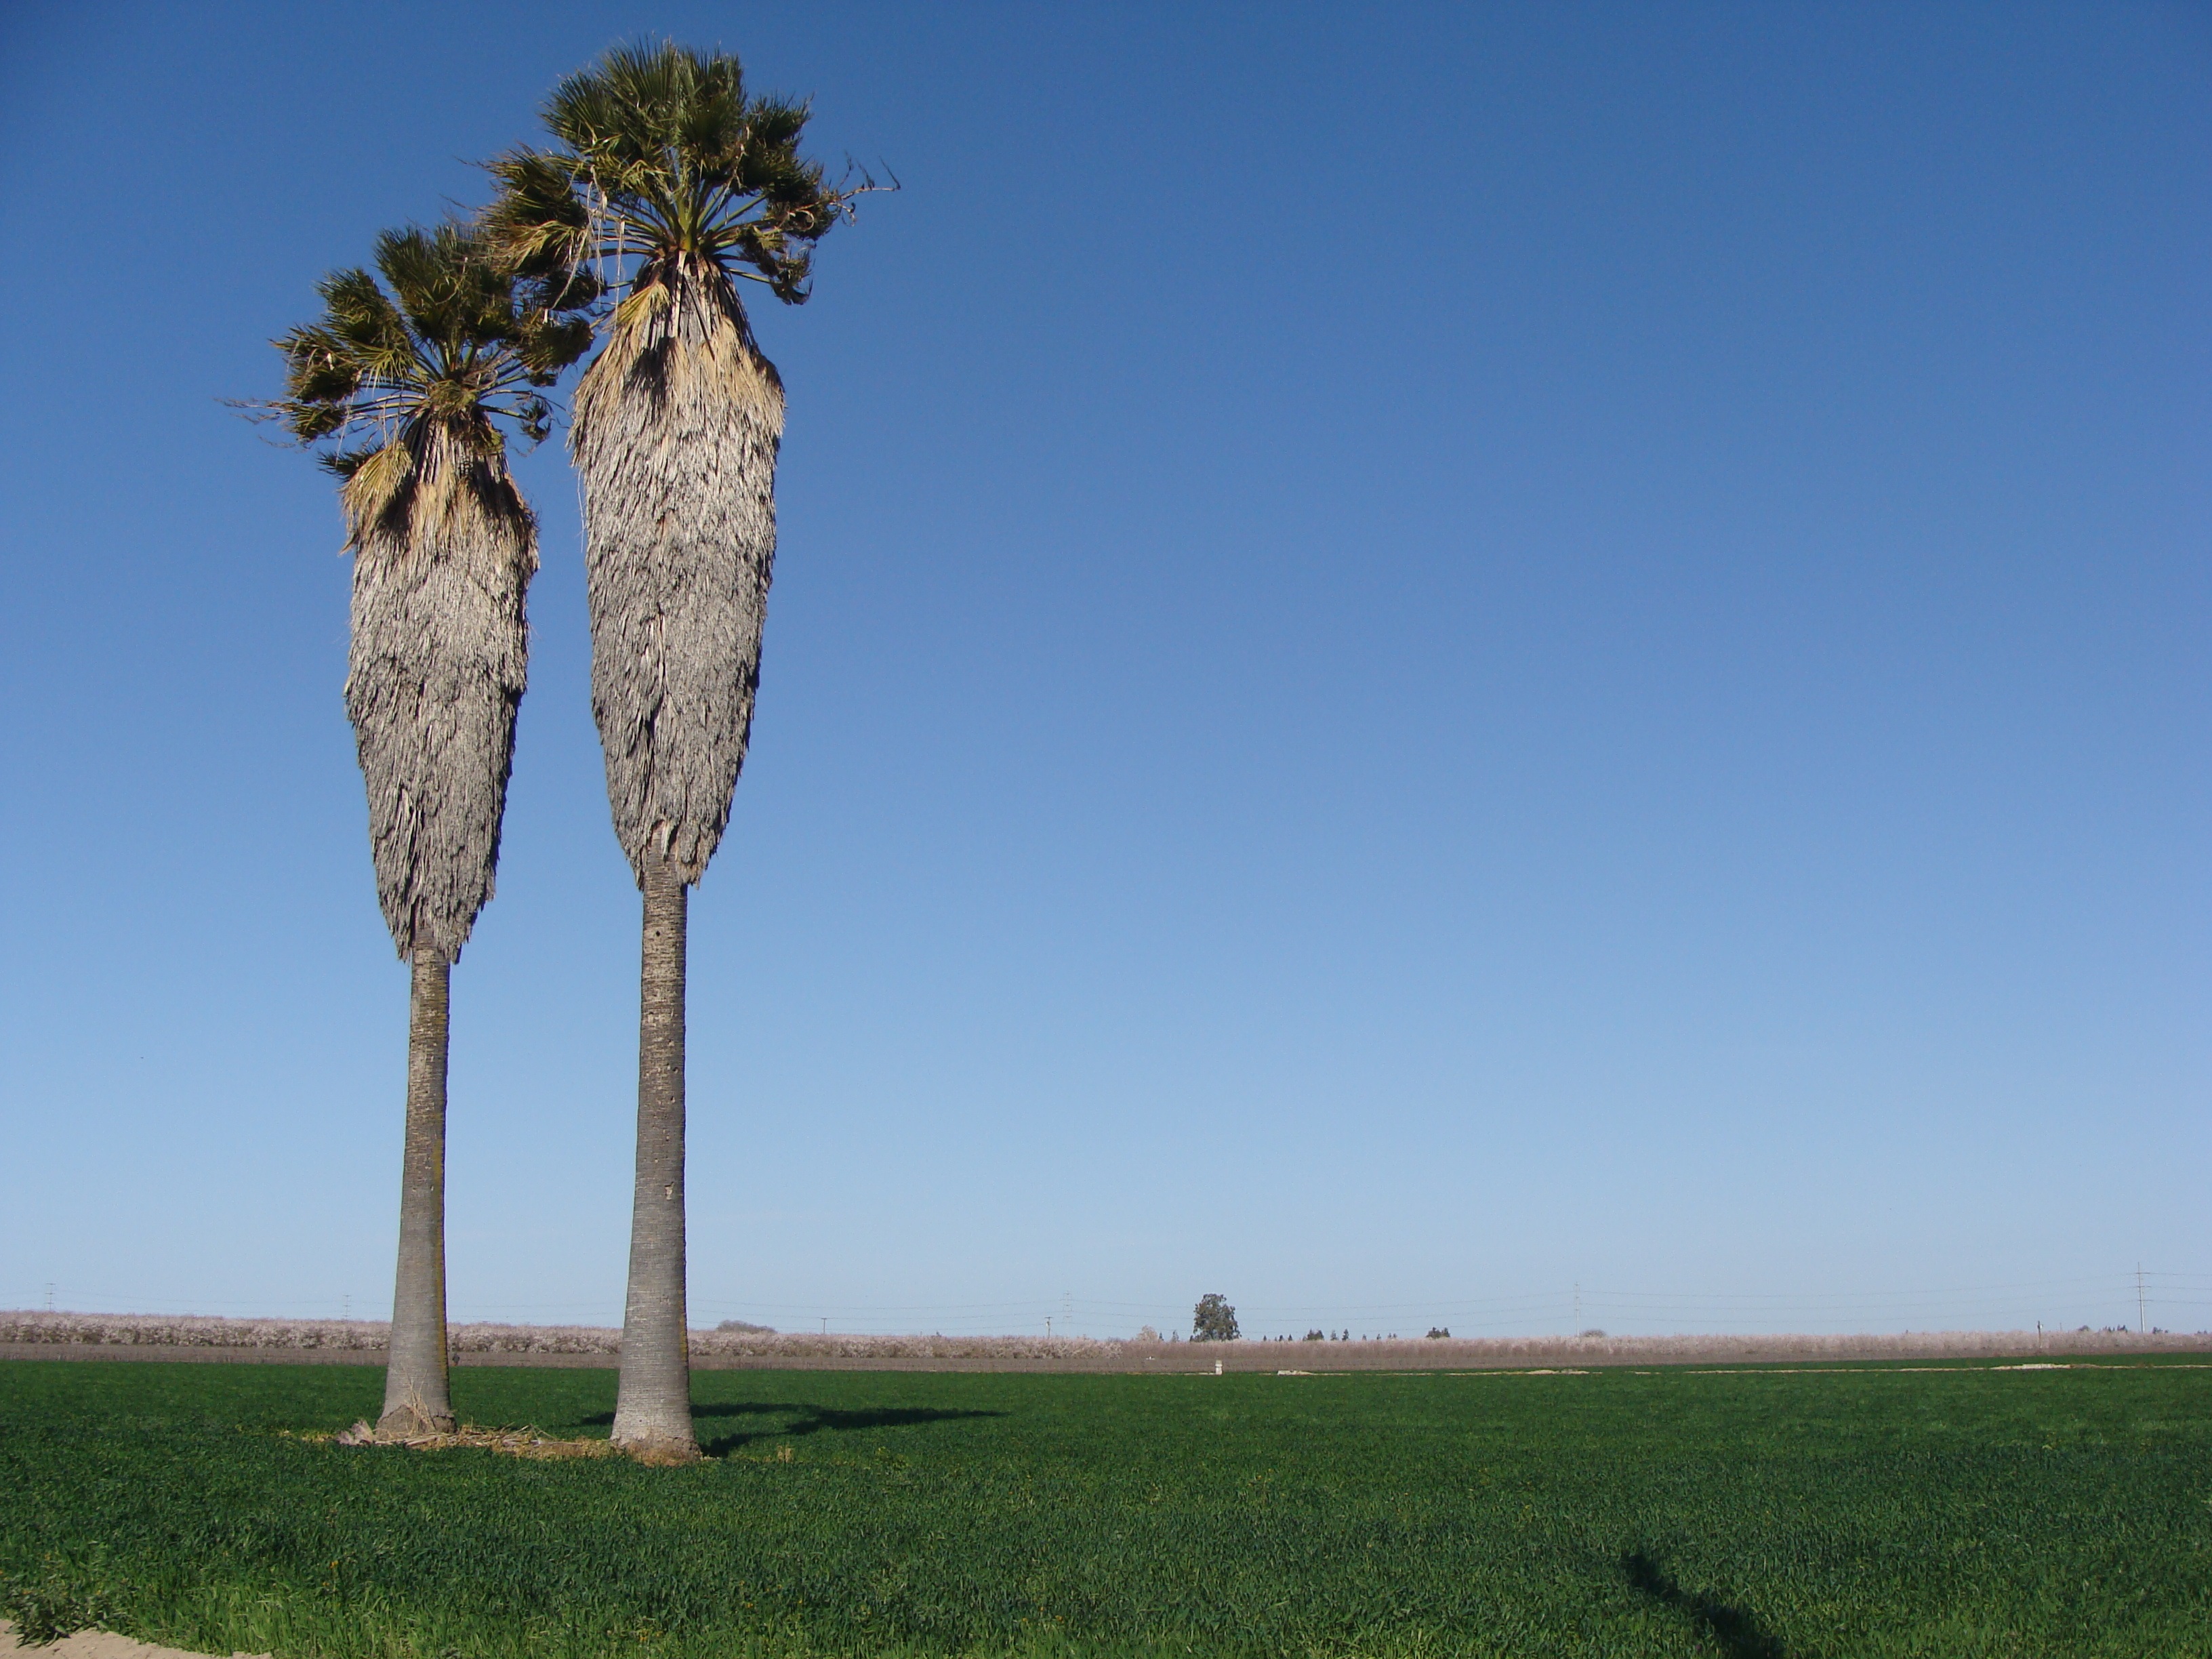
landscape, tree, grass, plant, field, prairie, countryside, wind, palm, savanna, plain, palm trees, ecosystem, rural area, grass family, woody plant, arecales, palm family